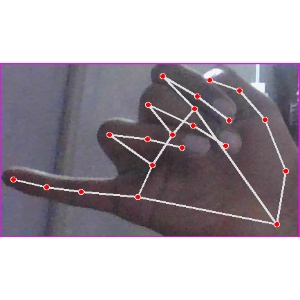
अक्षर: च